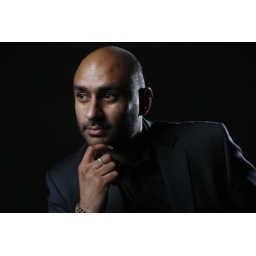
Short light with soft box in right, plus honeycomb spot pointed at head from behind, black screen on right